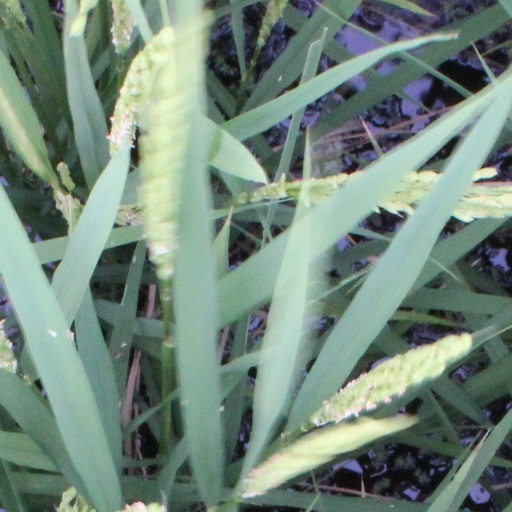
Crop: rice